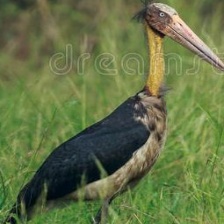
Species: LESSER ADJUTANT
Scientific name: LEPTOPTILOS JAVANICUS
ImageNet parent category: white_stork